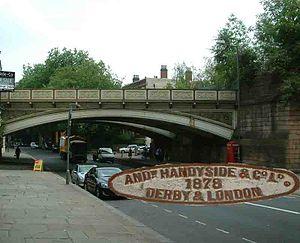
Andrew Handyside and Company est une entreprise anglaise de fonderie du XIXᵉ siècle, implantée à Derby.